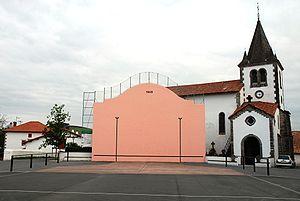
Armendarits est une commune française située dans le département des Pyrénées-Atlantiques en région Nouvelle-Aquitaine.